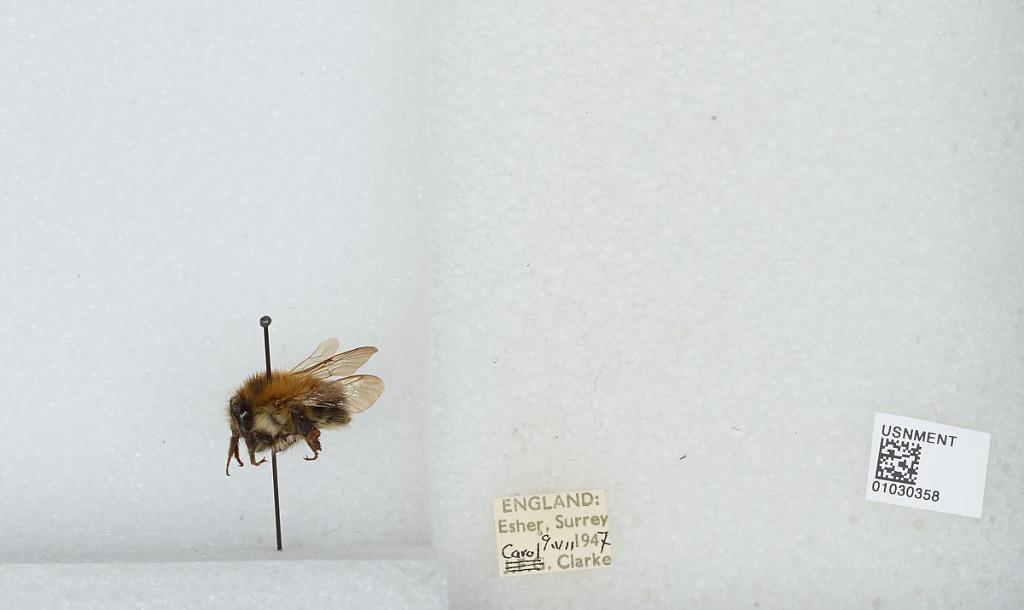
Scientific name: Bombus (Thoracobombus) pascuorum (Scopoli)
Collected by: C. Clarke
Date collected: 1947-7-9
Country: United Kingdom
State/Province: England
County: Surrey
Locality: Esher
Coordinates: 51.3691, -0.365